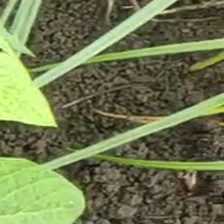
Weed species: Lavhala_(Cyperus_Rotundus)